Taras Shevchenko Memorial

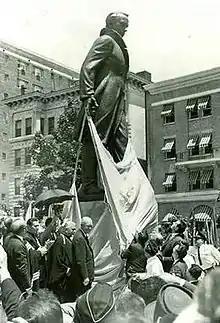
Former U.S. President Dwight D. Eisenhower unveiling the statue.

The statue, founded by the Bedi-Rassy Art Foundry, was placed on its pedestal on June 3, 1964. The memorial dedication ceremony took place a few weeks later on June 27. The day-long festivities included concerts at DAR Constitution Hall and a procession of around 35,000 people of Ukrainian descent, many wearing native clothing, marching from the Ellipse to the memorial site. The parade marchers, arriving by buses and cars decorated with stickers, flags, and blue and yellow signs, had been gathering since early in the morning. Led by Colonel William Rybak, it took four hours for all the participants to march past the White House, west on Pennsylvania Avenue, and north on 23rd Street to the memorial site.